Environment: real
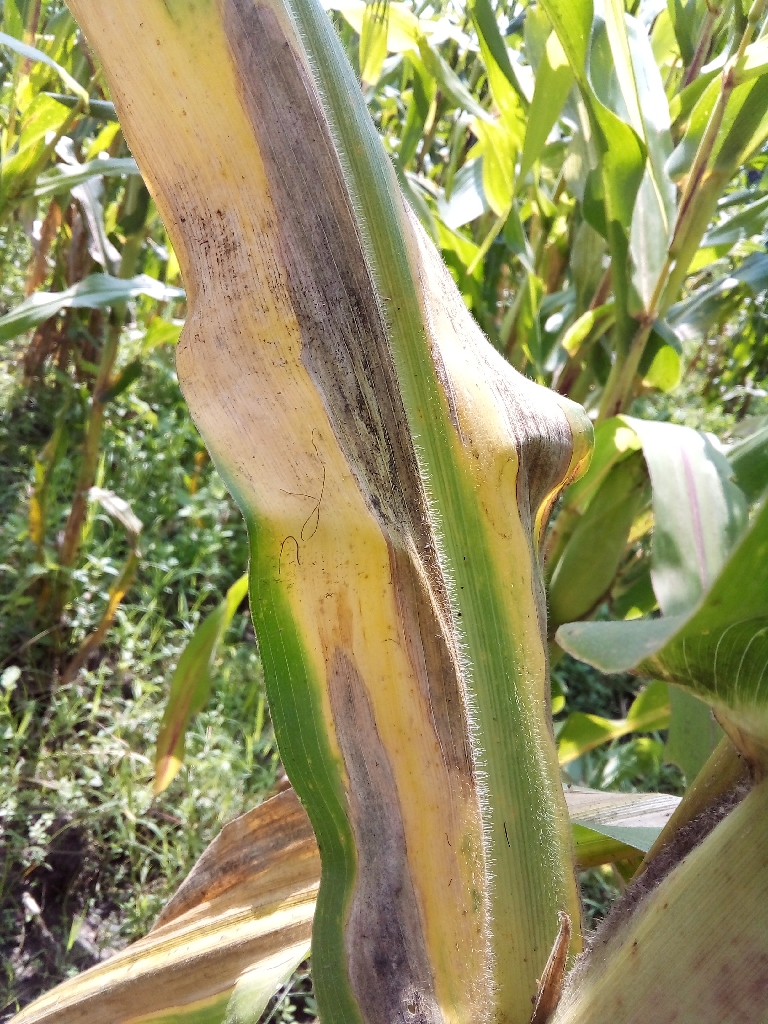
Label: northern_corn_leaf_blight